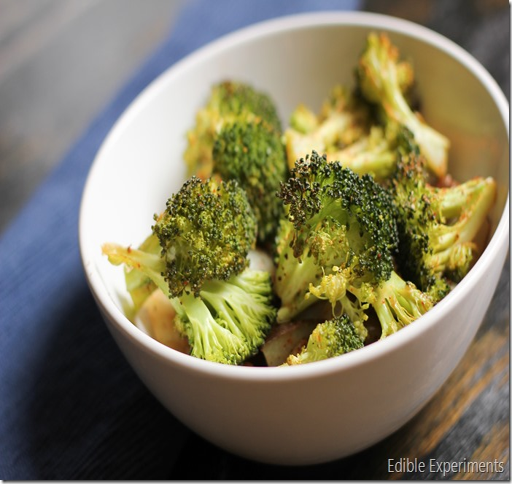
roasted biological variety in a bowl